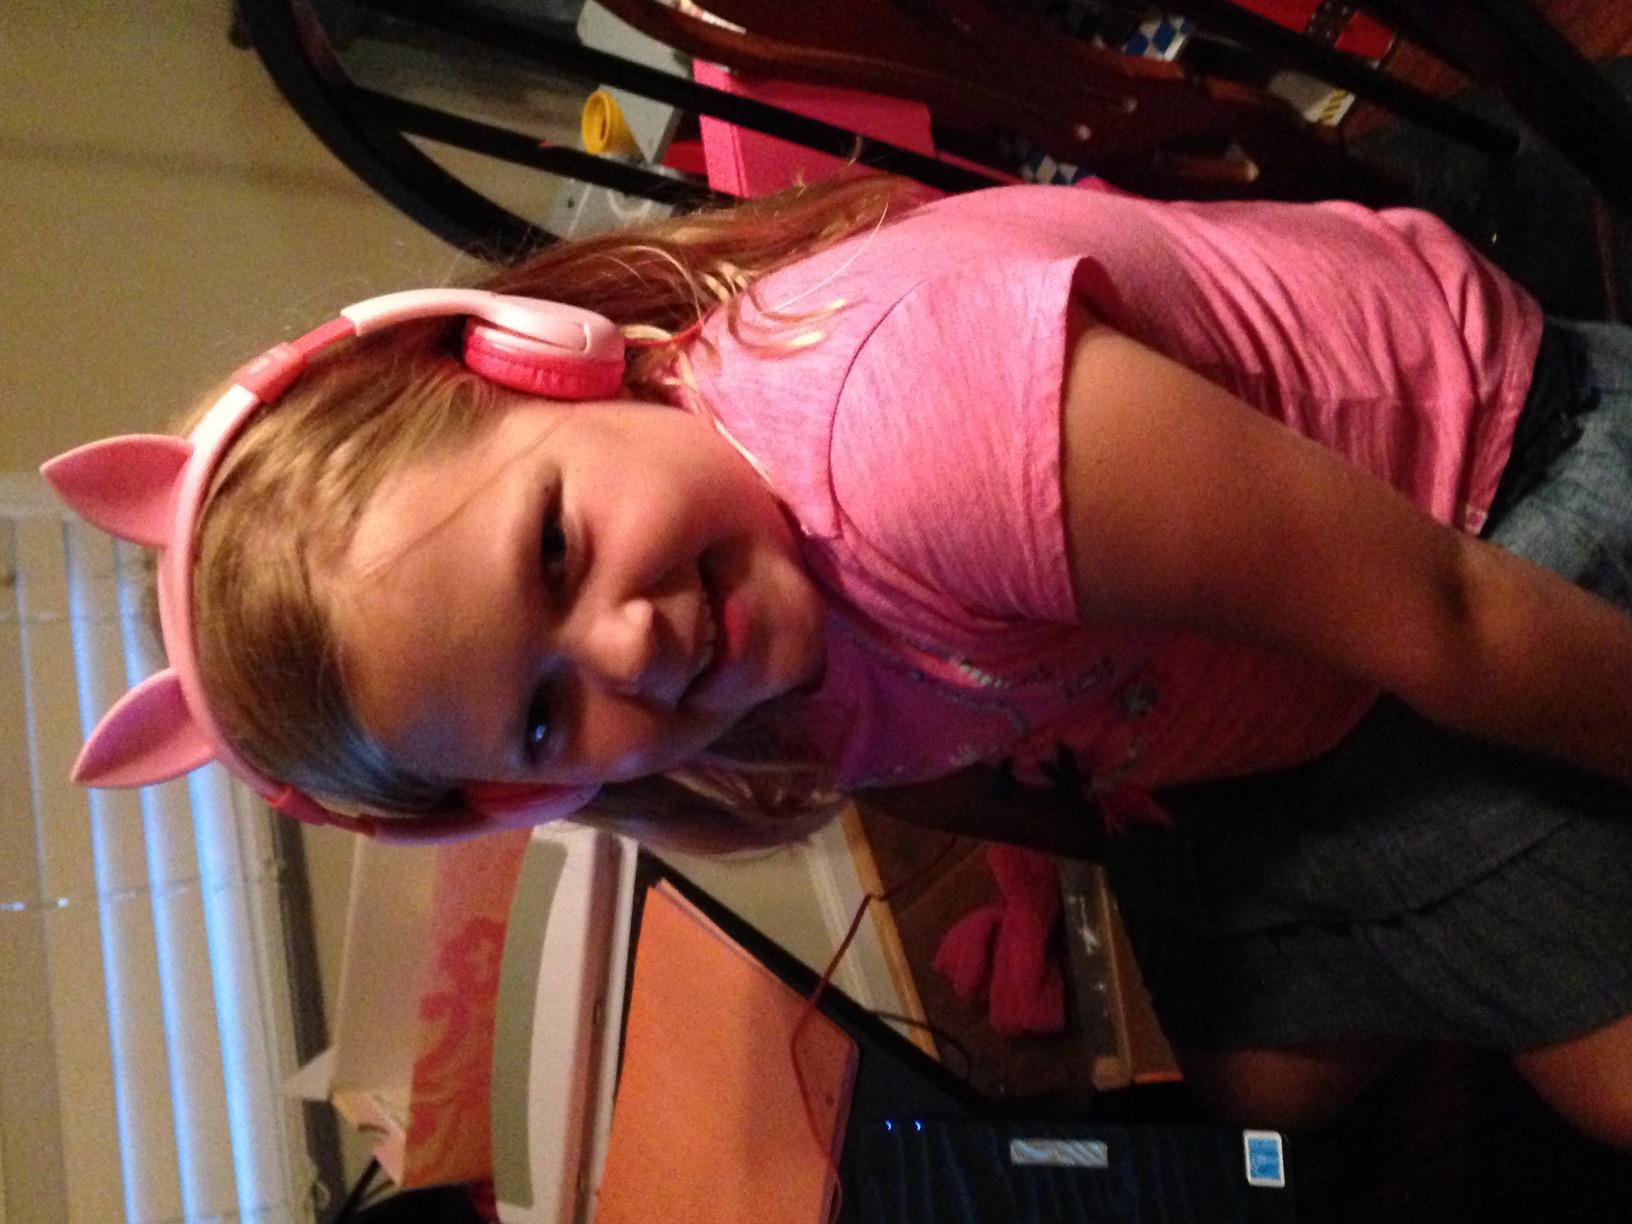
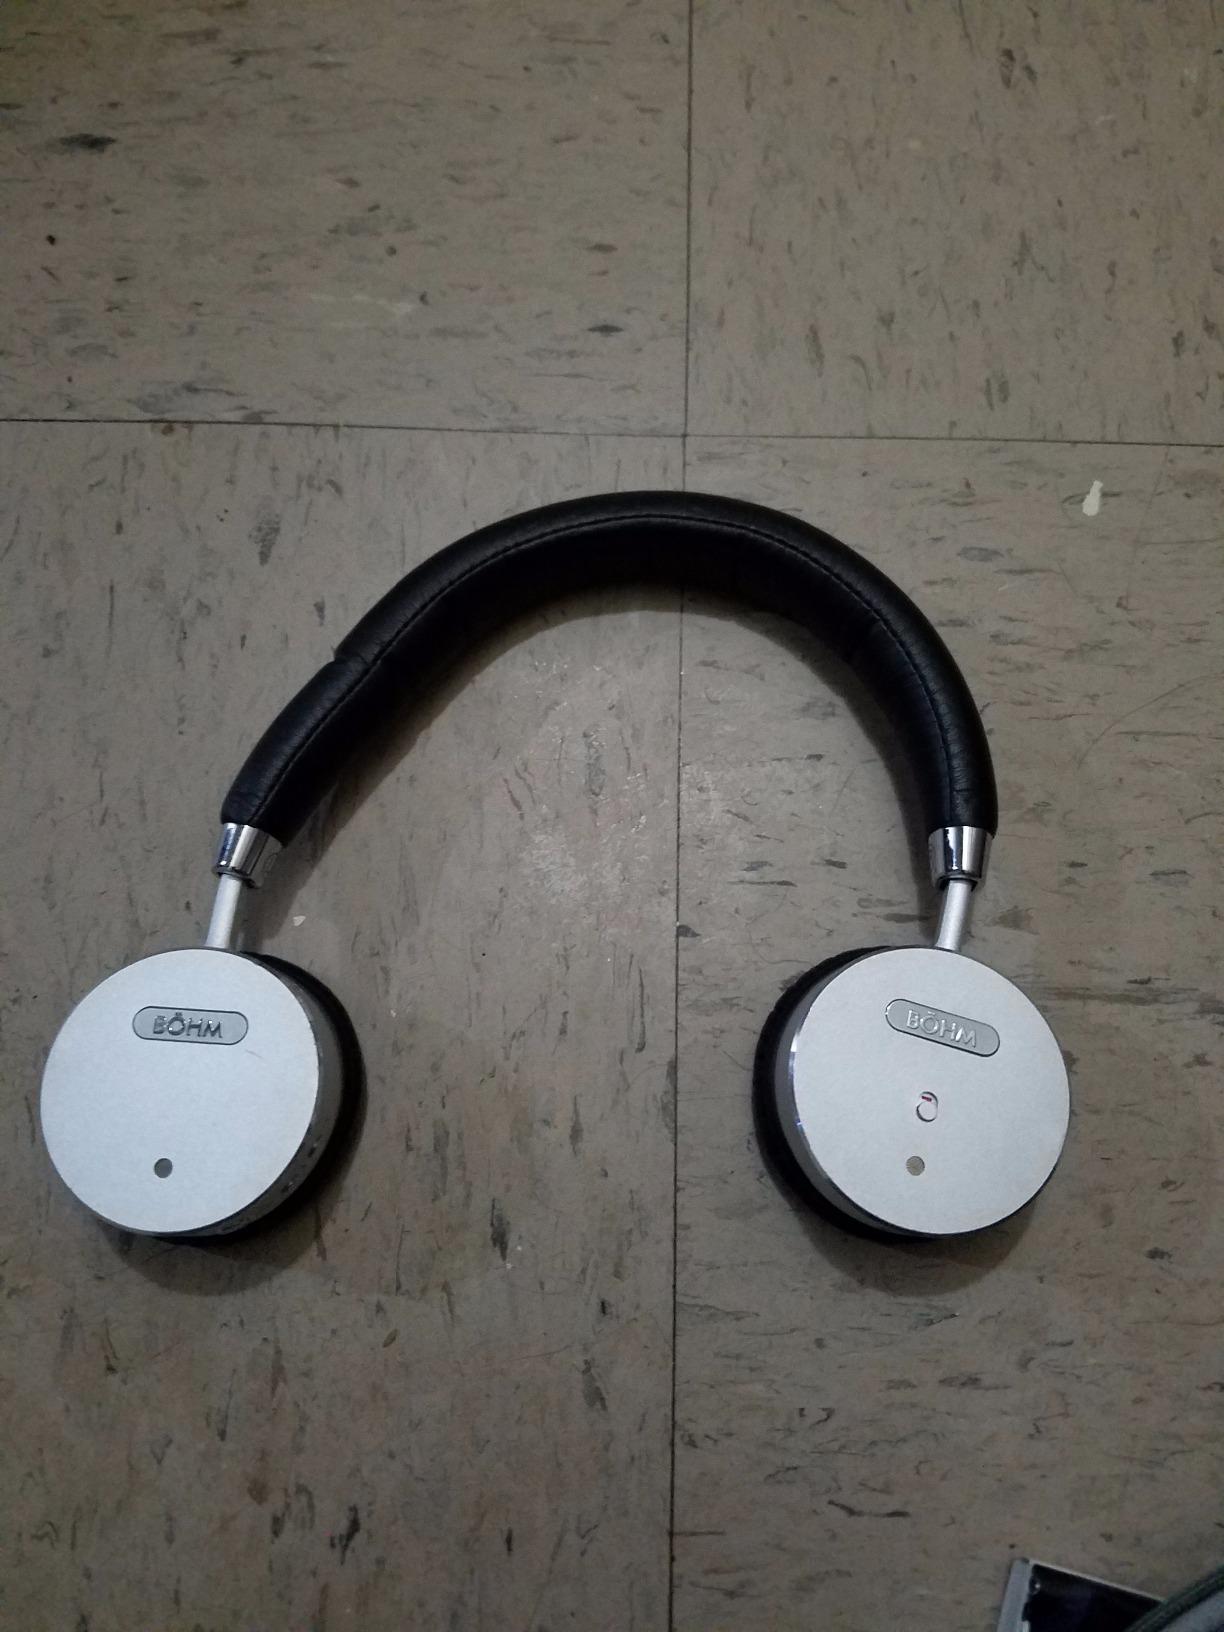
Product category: headphones
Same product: no